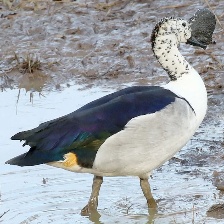
Species: KNOB BILLED DUCK
Scientific name: SARKIDIORNIS MELANOTOS
ImageNet parent category: drake